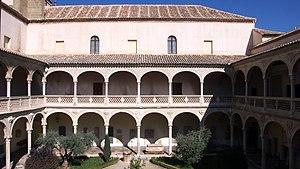
Le musée Santa Cruz de Tolède est un édifice plateresque du XVIᵉ siècle. C’était un important hôpital de la ville avant sa transformation en musée au XIXᵉ siècle.